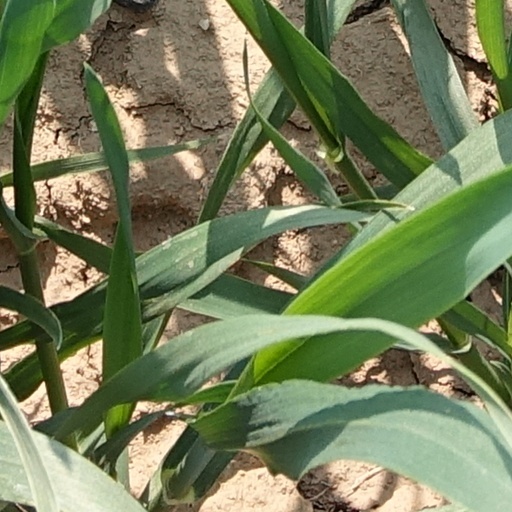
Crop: wheat